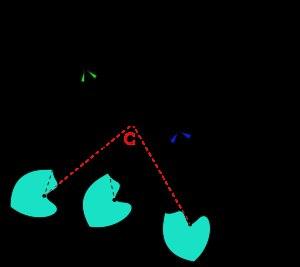
En géométrie dans le plan, une rotation plane est une transformation qui fait tourner les figures autour d'un point et d'un certain angle. Cette transformation est une isométrie car les distances sont conservées. La figure n'a été ni déformée, ni agrandie.